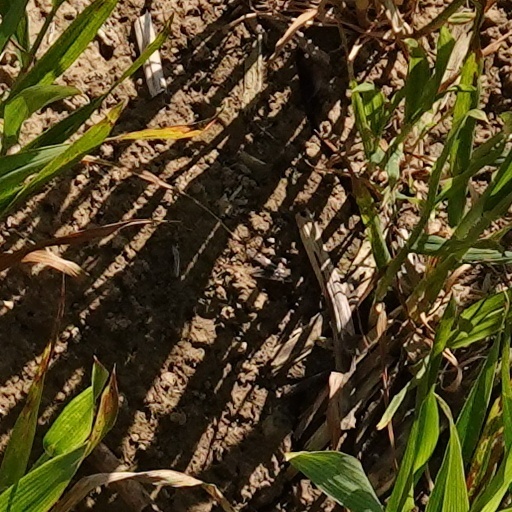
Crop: wheat